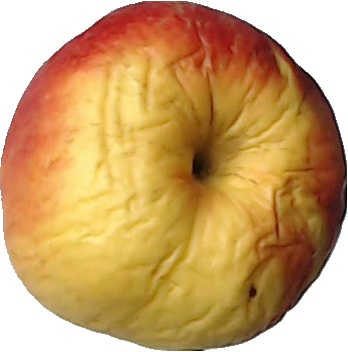
Label: apple_red_yellow_1